Student Senate for the California Community Colleges

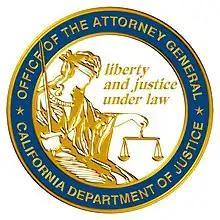
Seal of the California Attorney General

The incorporated SSCCC is registered with the California Attorney General's Registry of Charitable Trusts. SSCCC is required by law to "file with the Attorney General periodic written reports, under oath, setting forth information as to the nature of the assets held for charitable purposes". SSCCC's report for the period beginning April 29, 2015 and ending December 31, 2015 shows that SSCCC's revenue was $0 and that its total assets had a value of $0. The report for January 1, 2016 through December 31, 2016 shows revenue of $0 and total assets of $0. The report for January 1, 2017 through June 30, 2017 shows revenue of $0 and total assets of $0. Each of these reports was signed on November 2, 2017, by Courtney L. Cooper, who was at that time SSCCC's "chief executive officer".